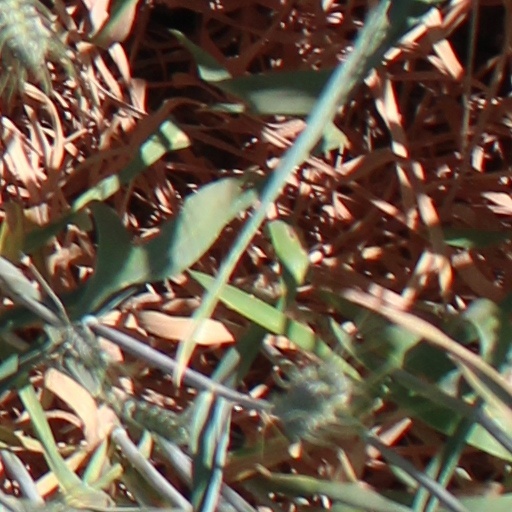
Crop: wheat